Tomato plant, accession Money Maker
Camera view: vertical (180 deg); turntable rotation: 30 degrees
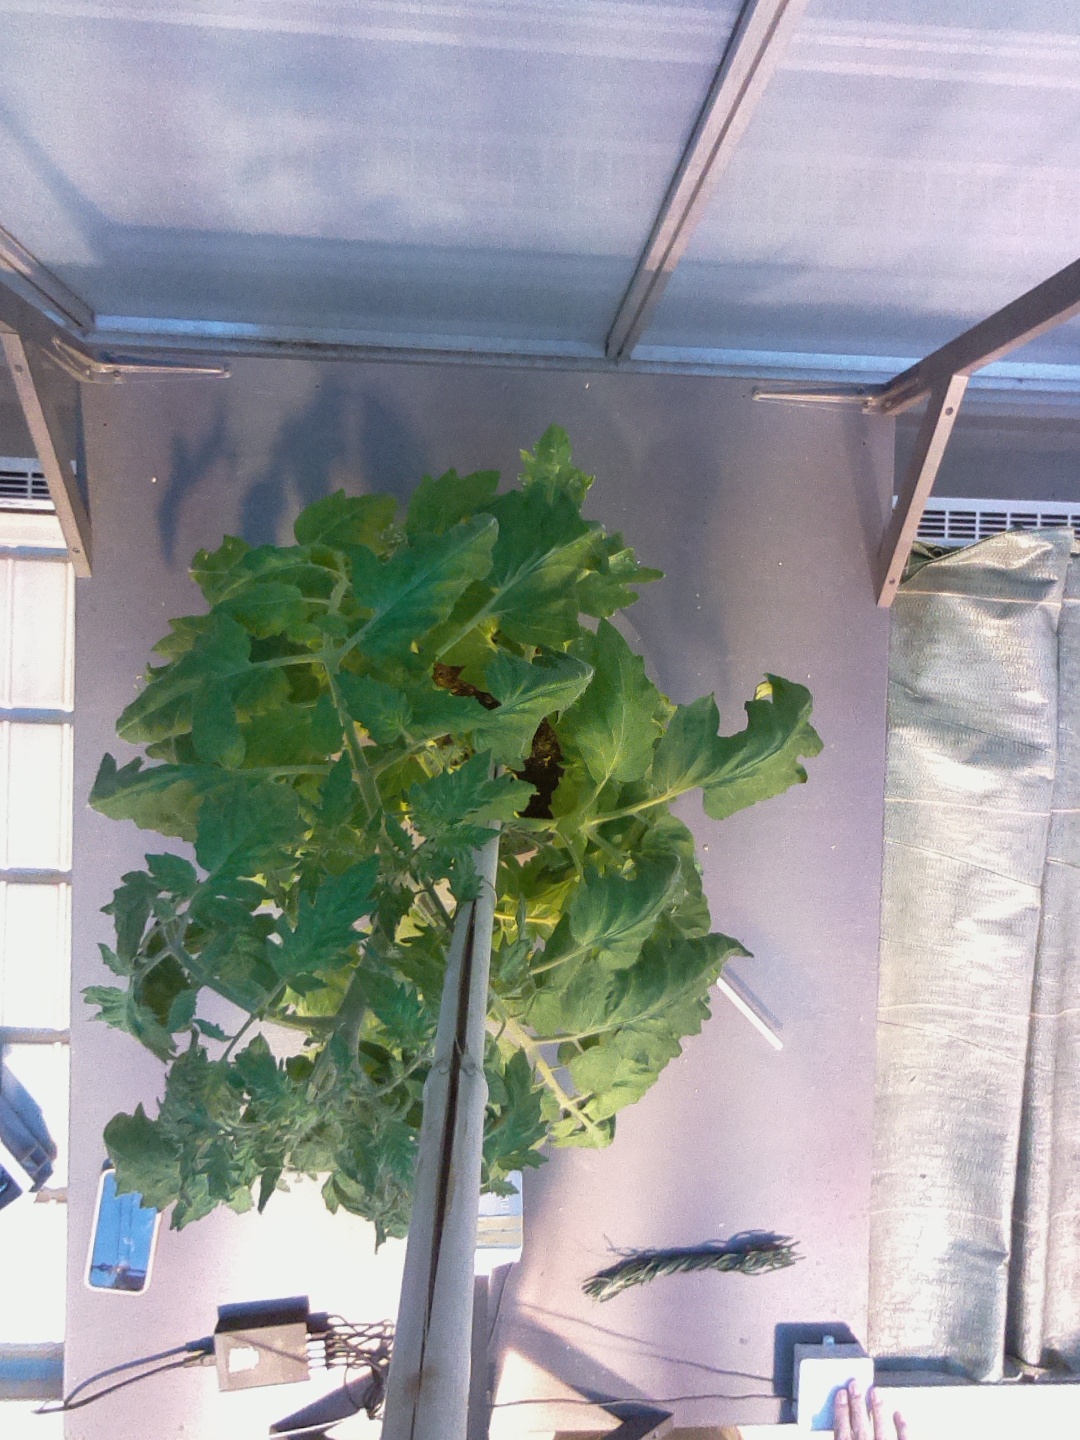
BBCH growth stage 69: End of flowering, 90%-100% of flowers open, more petals falling